Yusuf II of Granada

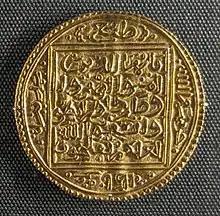
Coin of Muhammad V, Yusuf's father and one of Granada's longest-reigning Nasrid rulers

Yusuf was still in Fez during his father's second accession, and the recently enthroned Marinid Sultan Abu Zayyan Muhammad attempted to use him as a bargaining chip so Muhammad V would return Ronda to him. The Marinids yielded; Yusuf was allowed to return to Granada with his father's vizier, Ibn al-Khatib (who had also been in exile in Morocco), although Ronda remained under Granadan control. Yusuf's party arrived in Granada, the capital city, on 14 June 1362. His brothers, Abu Nasr Sa'd, Nasr (both probably born between 1362 and 1369) and Abu Abdullah Muhammad, were born afterwards.